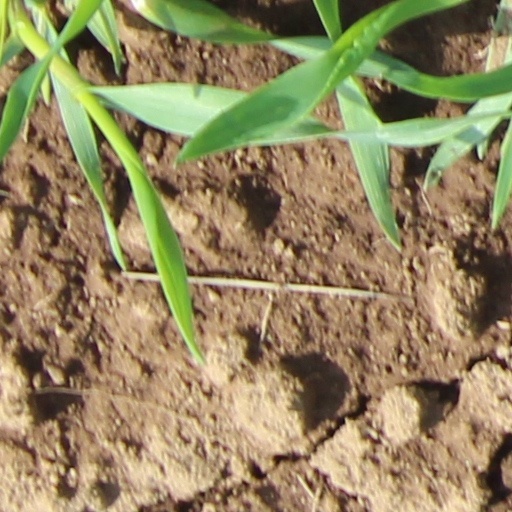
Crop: wheat